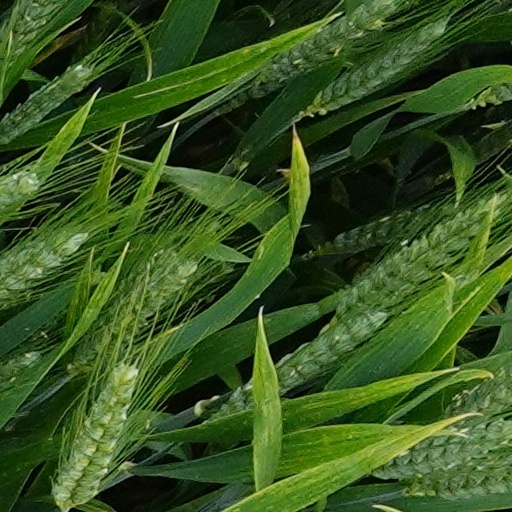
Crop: wheat